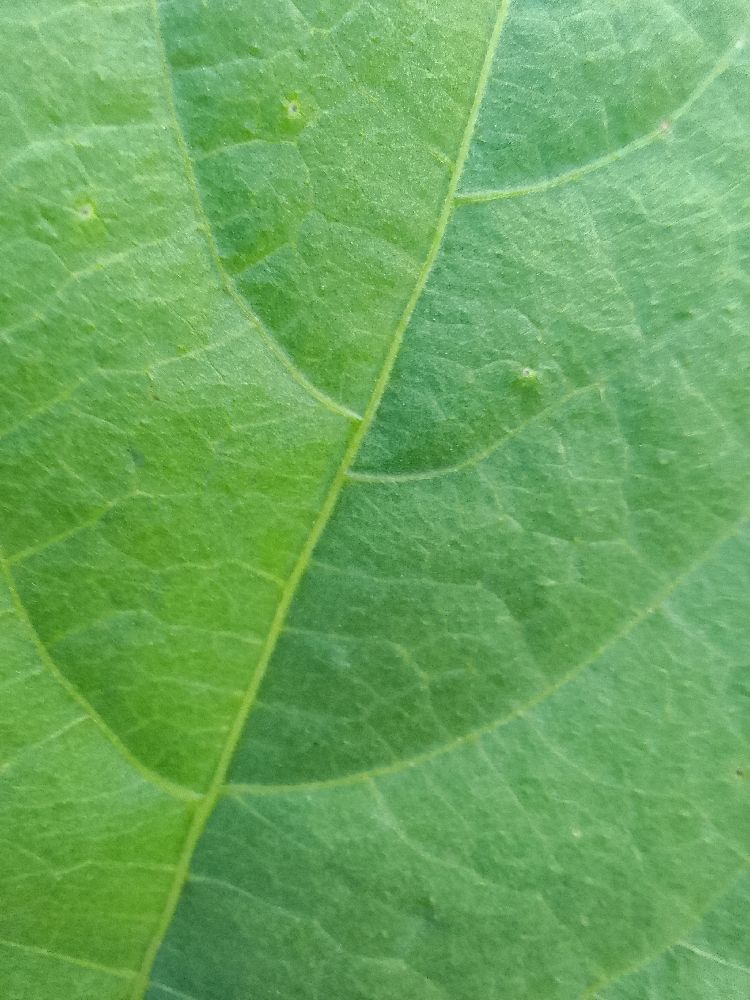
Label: healthy